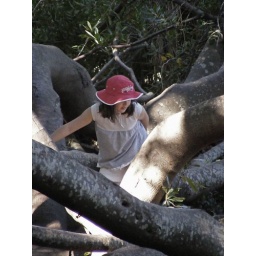
girl in tree